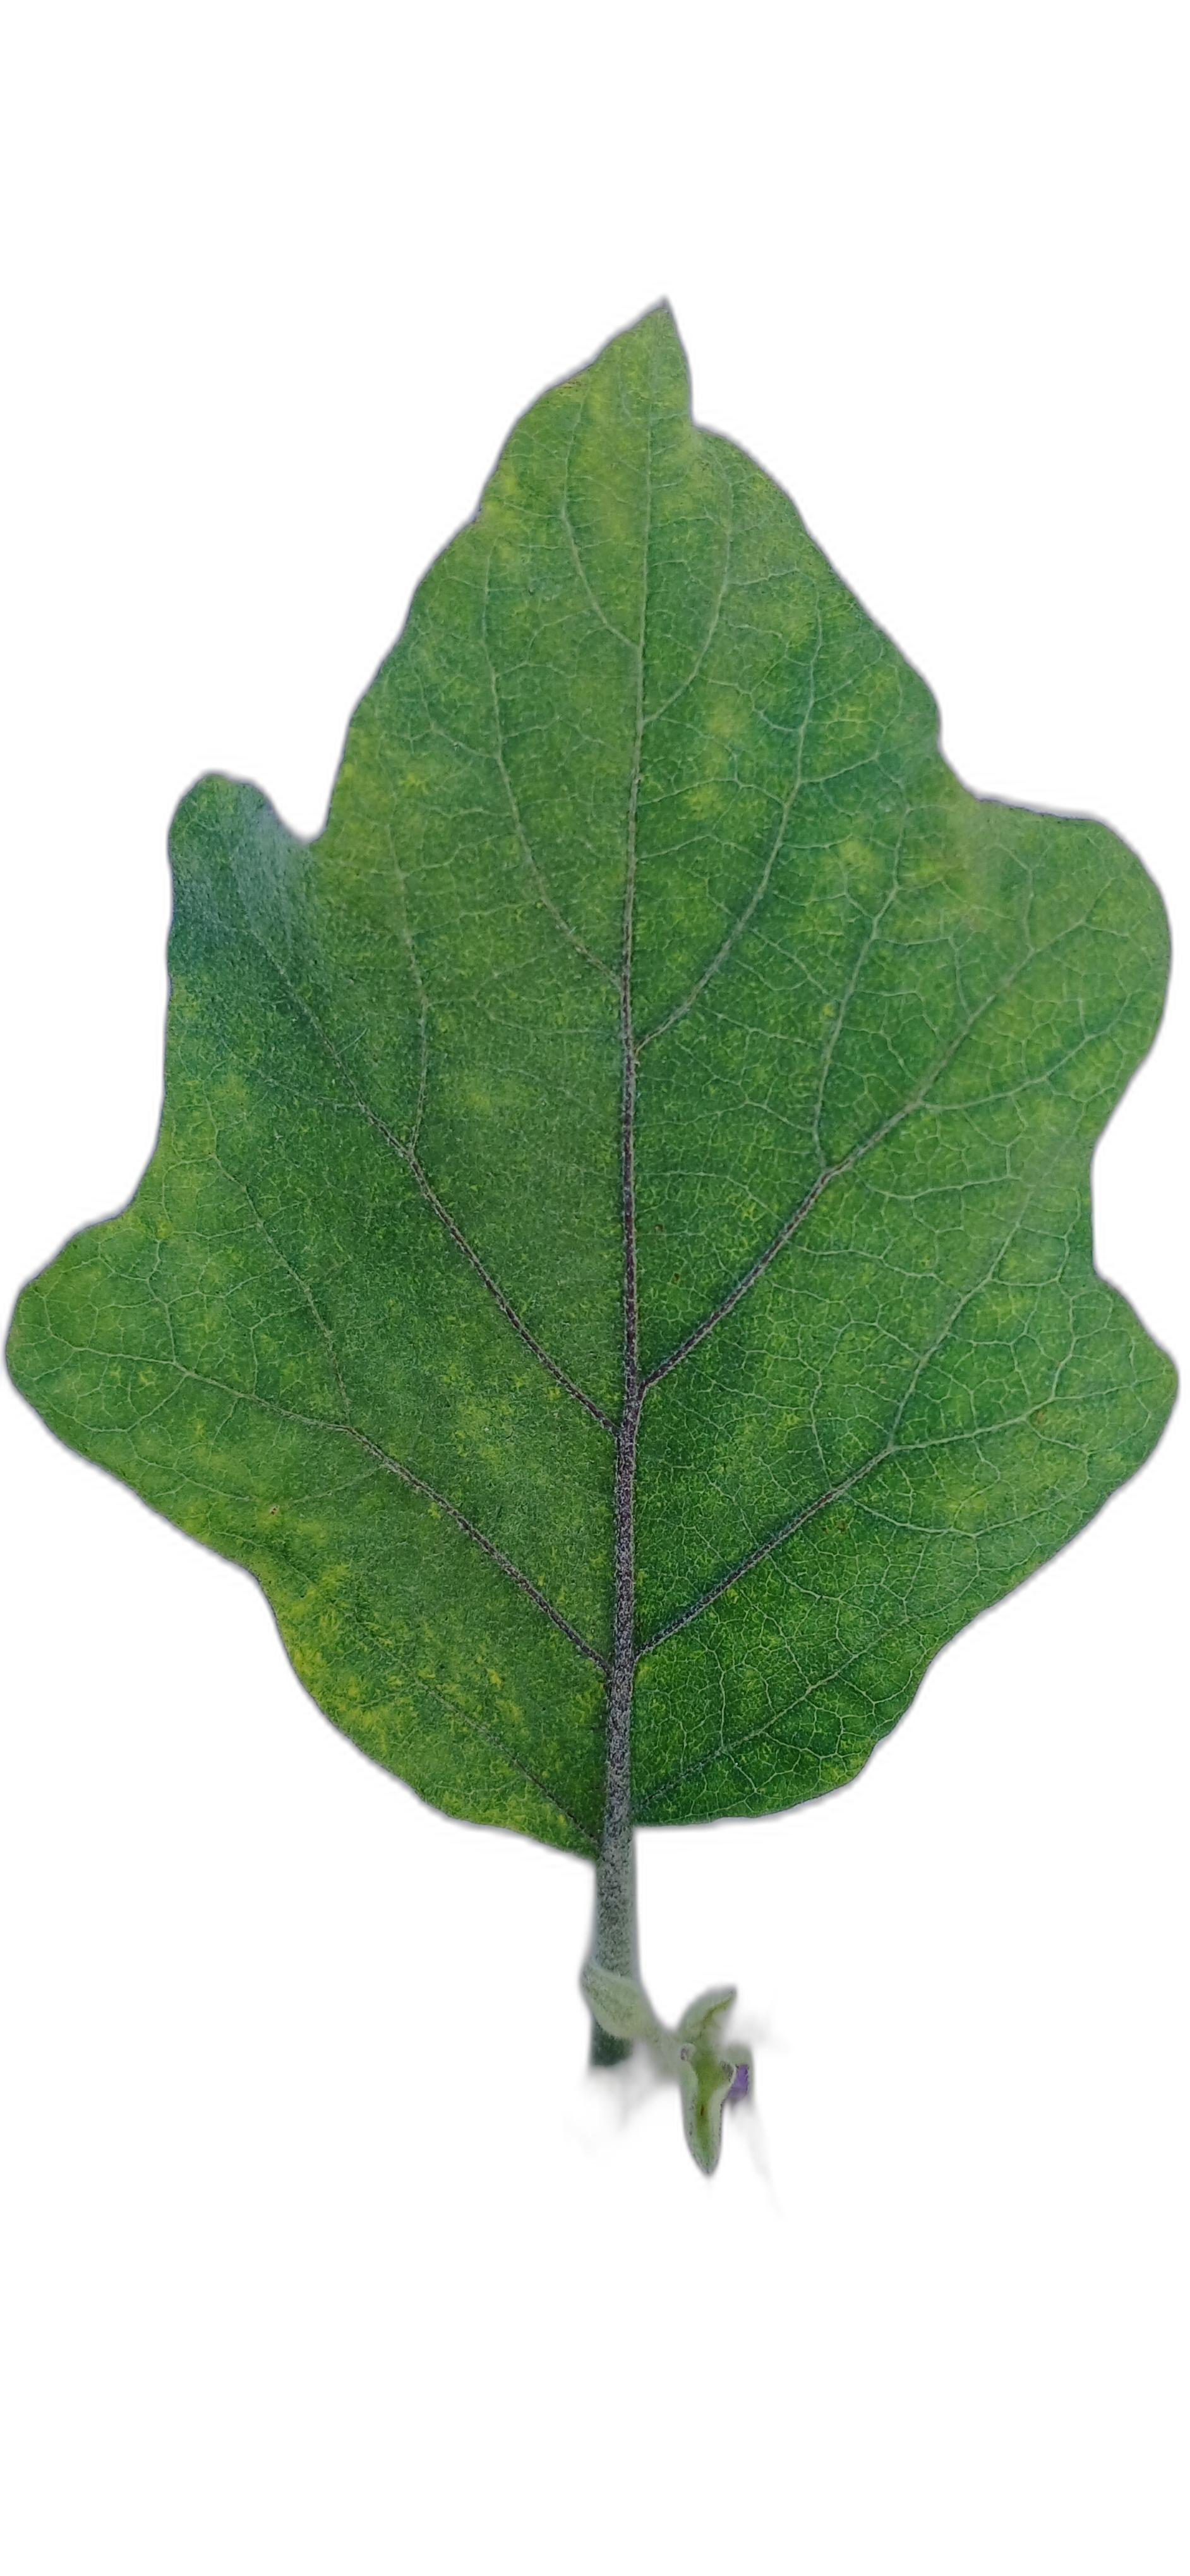
Label: Healthy Leaf